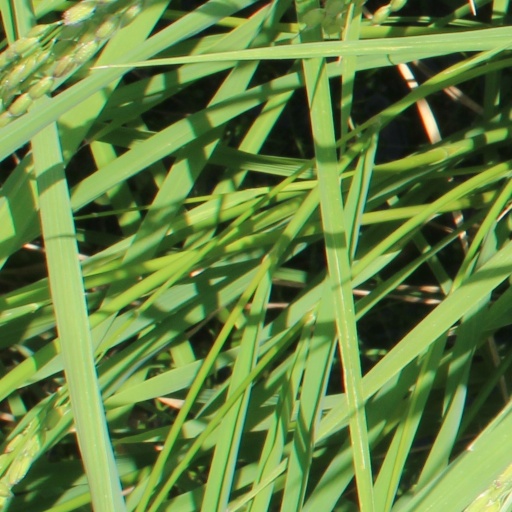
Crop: rice